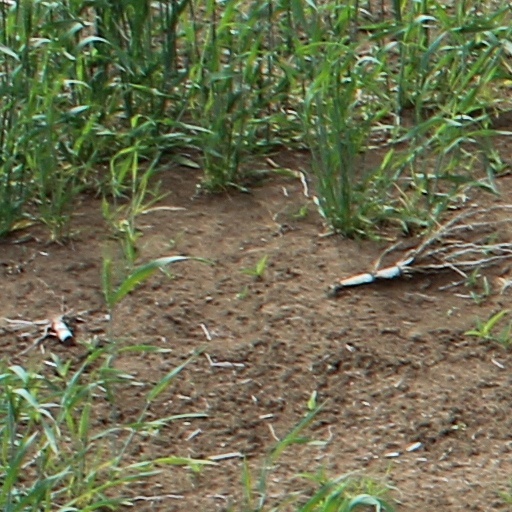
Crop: wheat